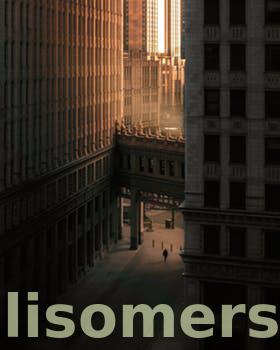
Label: Watermark